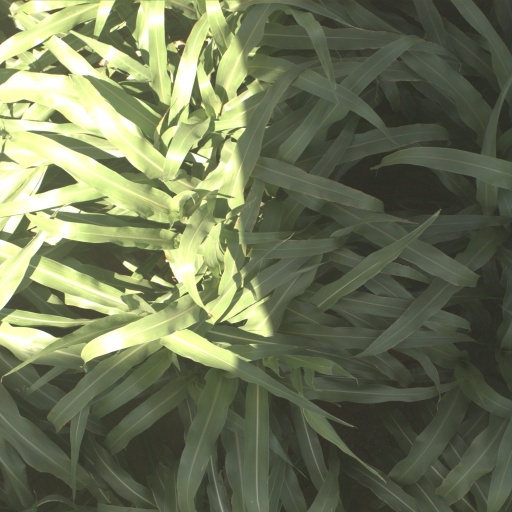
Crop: sorghum